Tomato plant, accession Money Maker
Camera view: horizontal (90 deg, fisheye); turntable rotation: 330 degrees
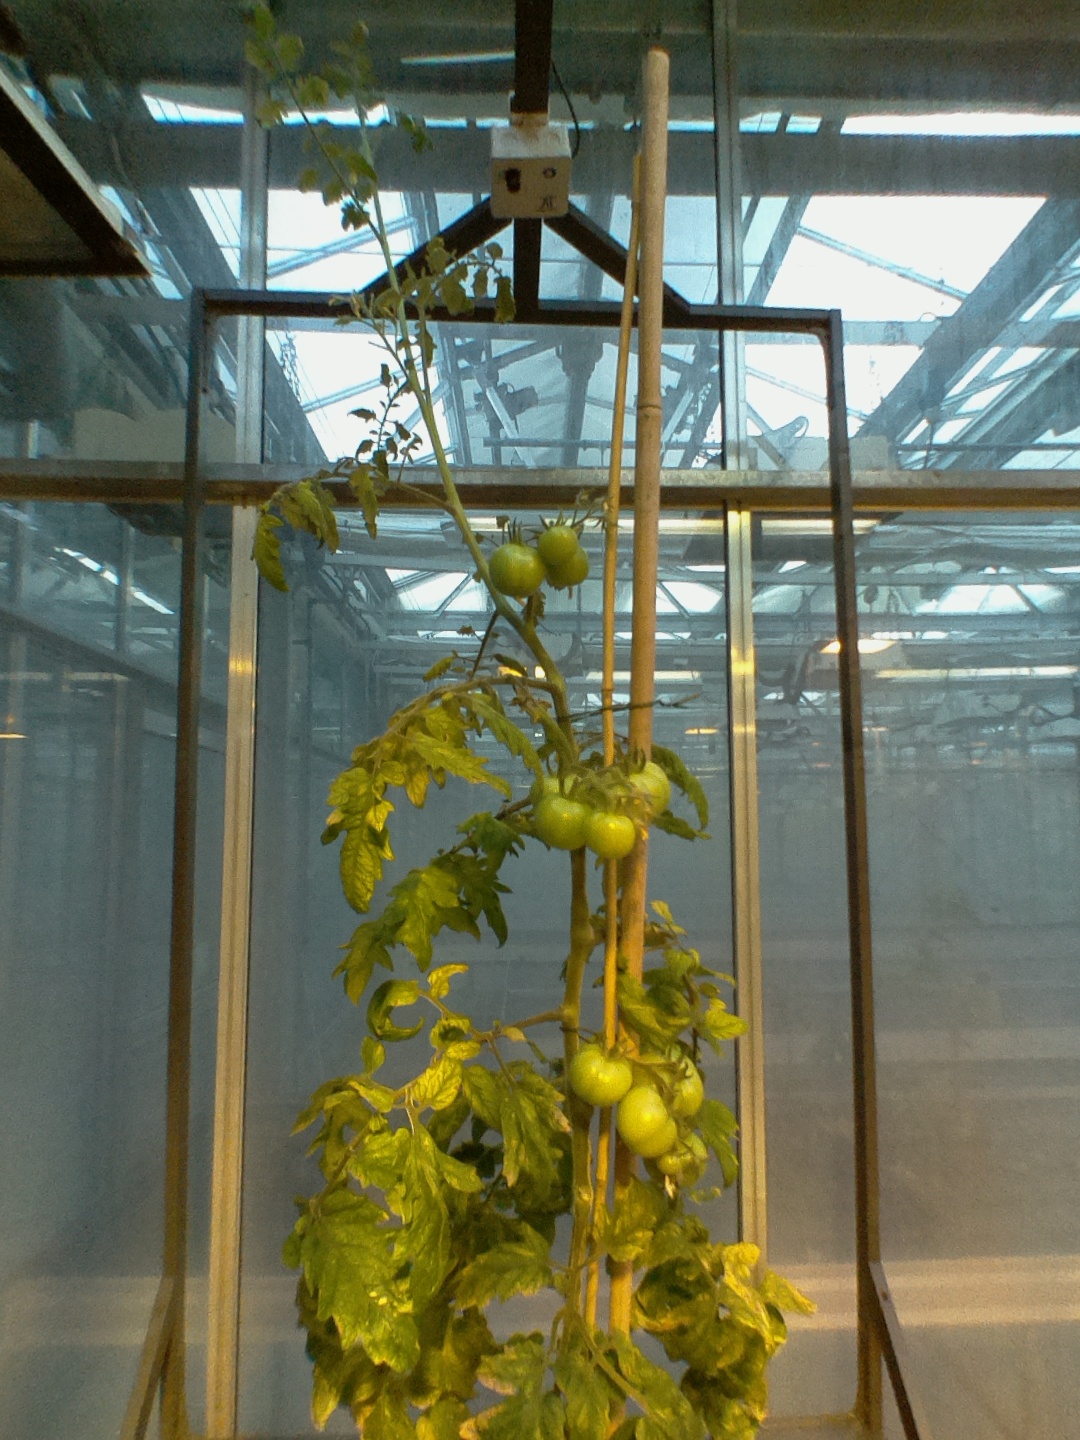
BBCH growth stage 78: 80% -90% of final fruit size